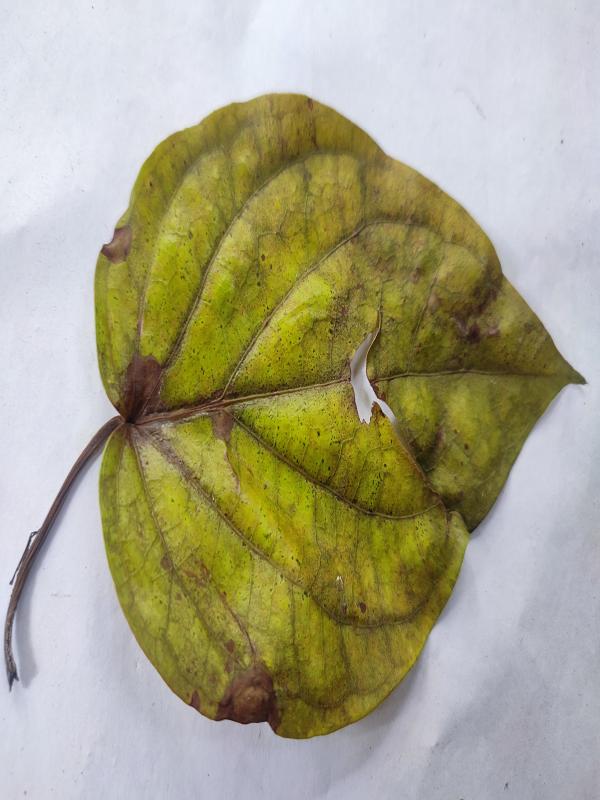
Label: Dried_Leaf